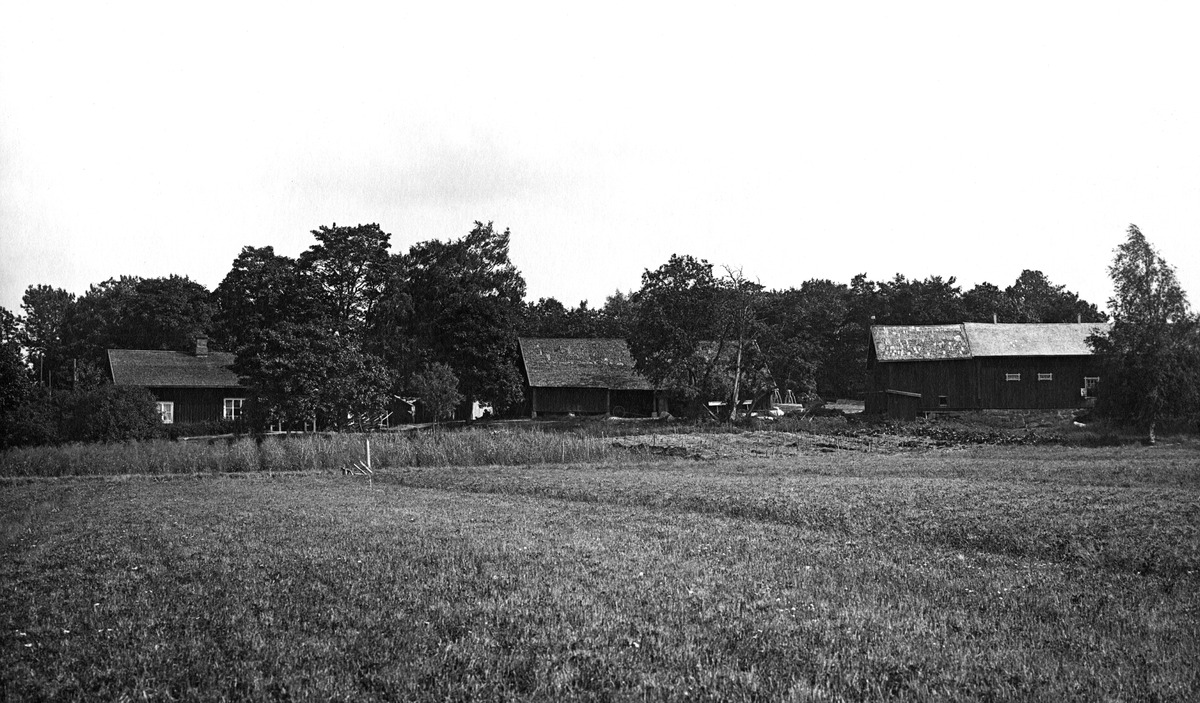
Elannon Backaksen kartanon rakennuksia
sisällön kuvaus: Elannon Backaksen kartanon rakennuksia. mustavalkoinen
Kuvaaja: Sundström, Eric, valokuvaaja
Ajankohta: kuvausaika 1910 - 1920 -luku
Paikka: Suomi, Uusimaa, Vantaa, Backas
Aiheet: Osuusliike Elanto, Backaksen kartano, puurakennukset maanviljely